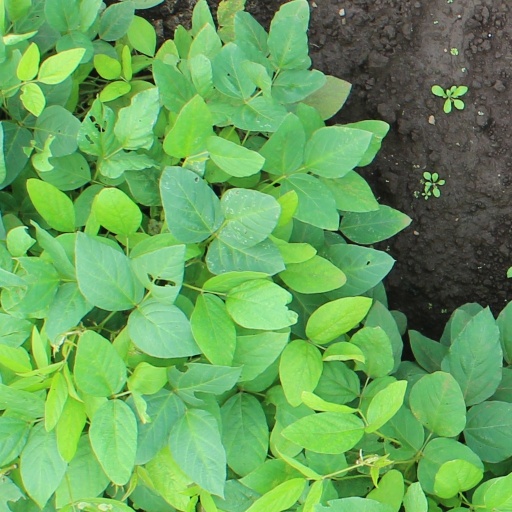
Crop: soybean